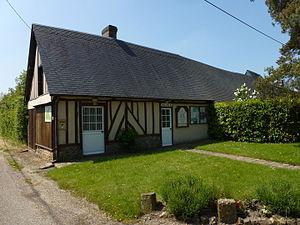
Barville est une commune française située dans le département de l'Eure, en région Normandie.